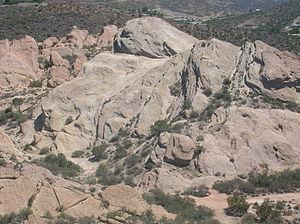
Vasquez Rocks est un parc naturel qui s'étend sur un peu plus de 3 km², et situé au nord du comté de Los Angeles, en Californie, États-Unis. Il fait partie d'Agua Dulce, une census-designated place entre les villes Santa Clarita et Palmdale, juste au nord de Los Angeles, et fait partie de la chaine montagneuse des Sierra Pelona Mountains.